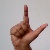
The image shows a hand gesture representing the letter 'L' in Indian Sign Language.